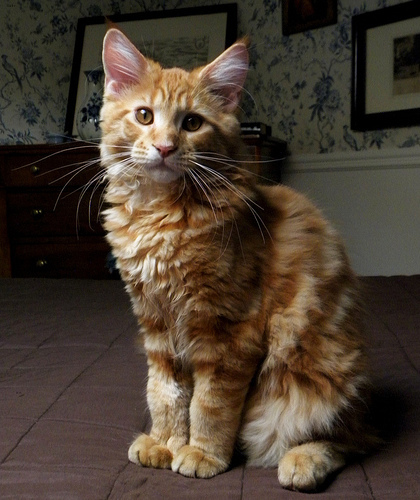
Animal: cat
Breed: Maine Coon